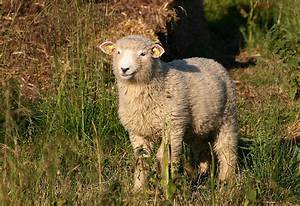
Label: pecora